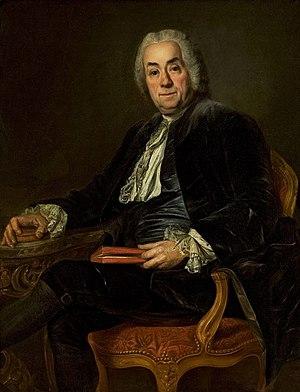
Le néo-classicisme est à la fois un mouvement artistique, et une période stylistique qui émerge vers 1750 dans l'Europe des Lumières, contemporain et consécutif de la vogue du Grand Tour. Son apogée se situe vers 1780 jusqu'à 1800 et le déclin de son influence s'amorce vers 1810 avec la concurrence du romantisme. Le mouvement, né à Rome au moment où l'on redécouvre Pompéi et Herculanum, se diffuse en Europe et aux États-Unis par l'intermédiaire des écrits de théoriciens dont le principal représentant est l'archéologue et historien d'art Johann Joachim Winckelmann. Celui-ci préconise un retour à la « vertu », à la simplicité et au goût de l'épure de l'antique après le baroque et surtout ce que les promoteurs du retour à l'antique considèrent comme les excès foisonnants et frivoles du rococo de la période précédente. Cette expression nouvelle d'un style ancien souhaite rallier tous les arts à ce qu'on appela alors « le vrai style ».